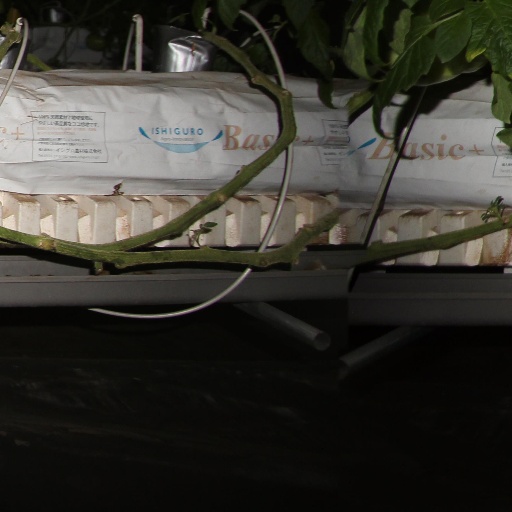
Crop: tomato